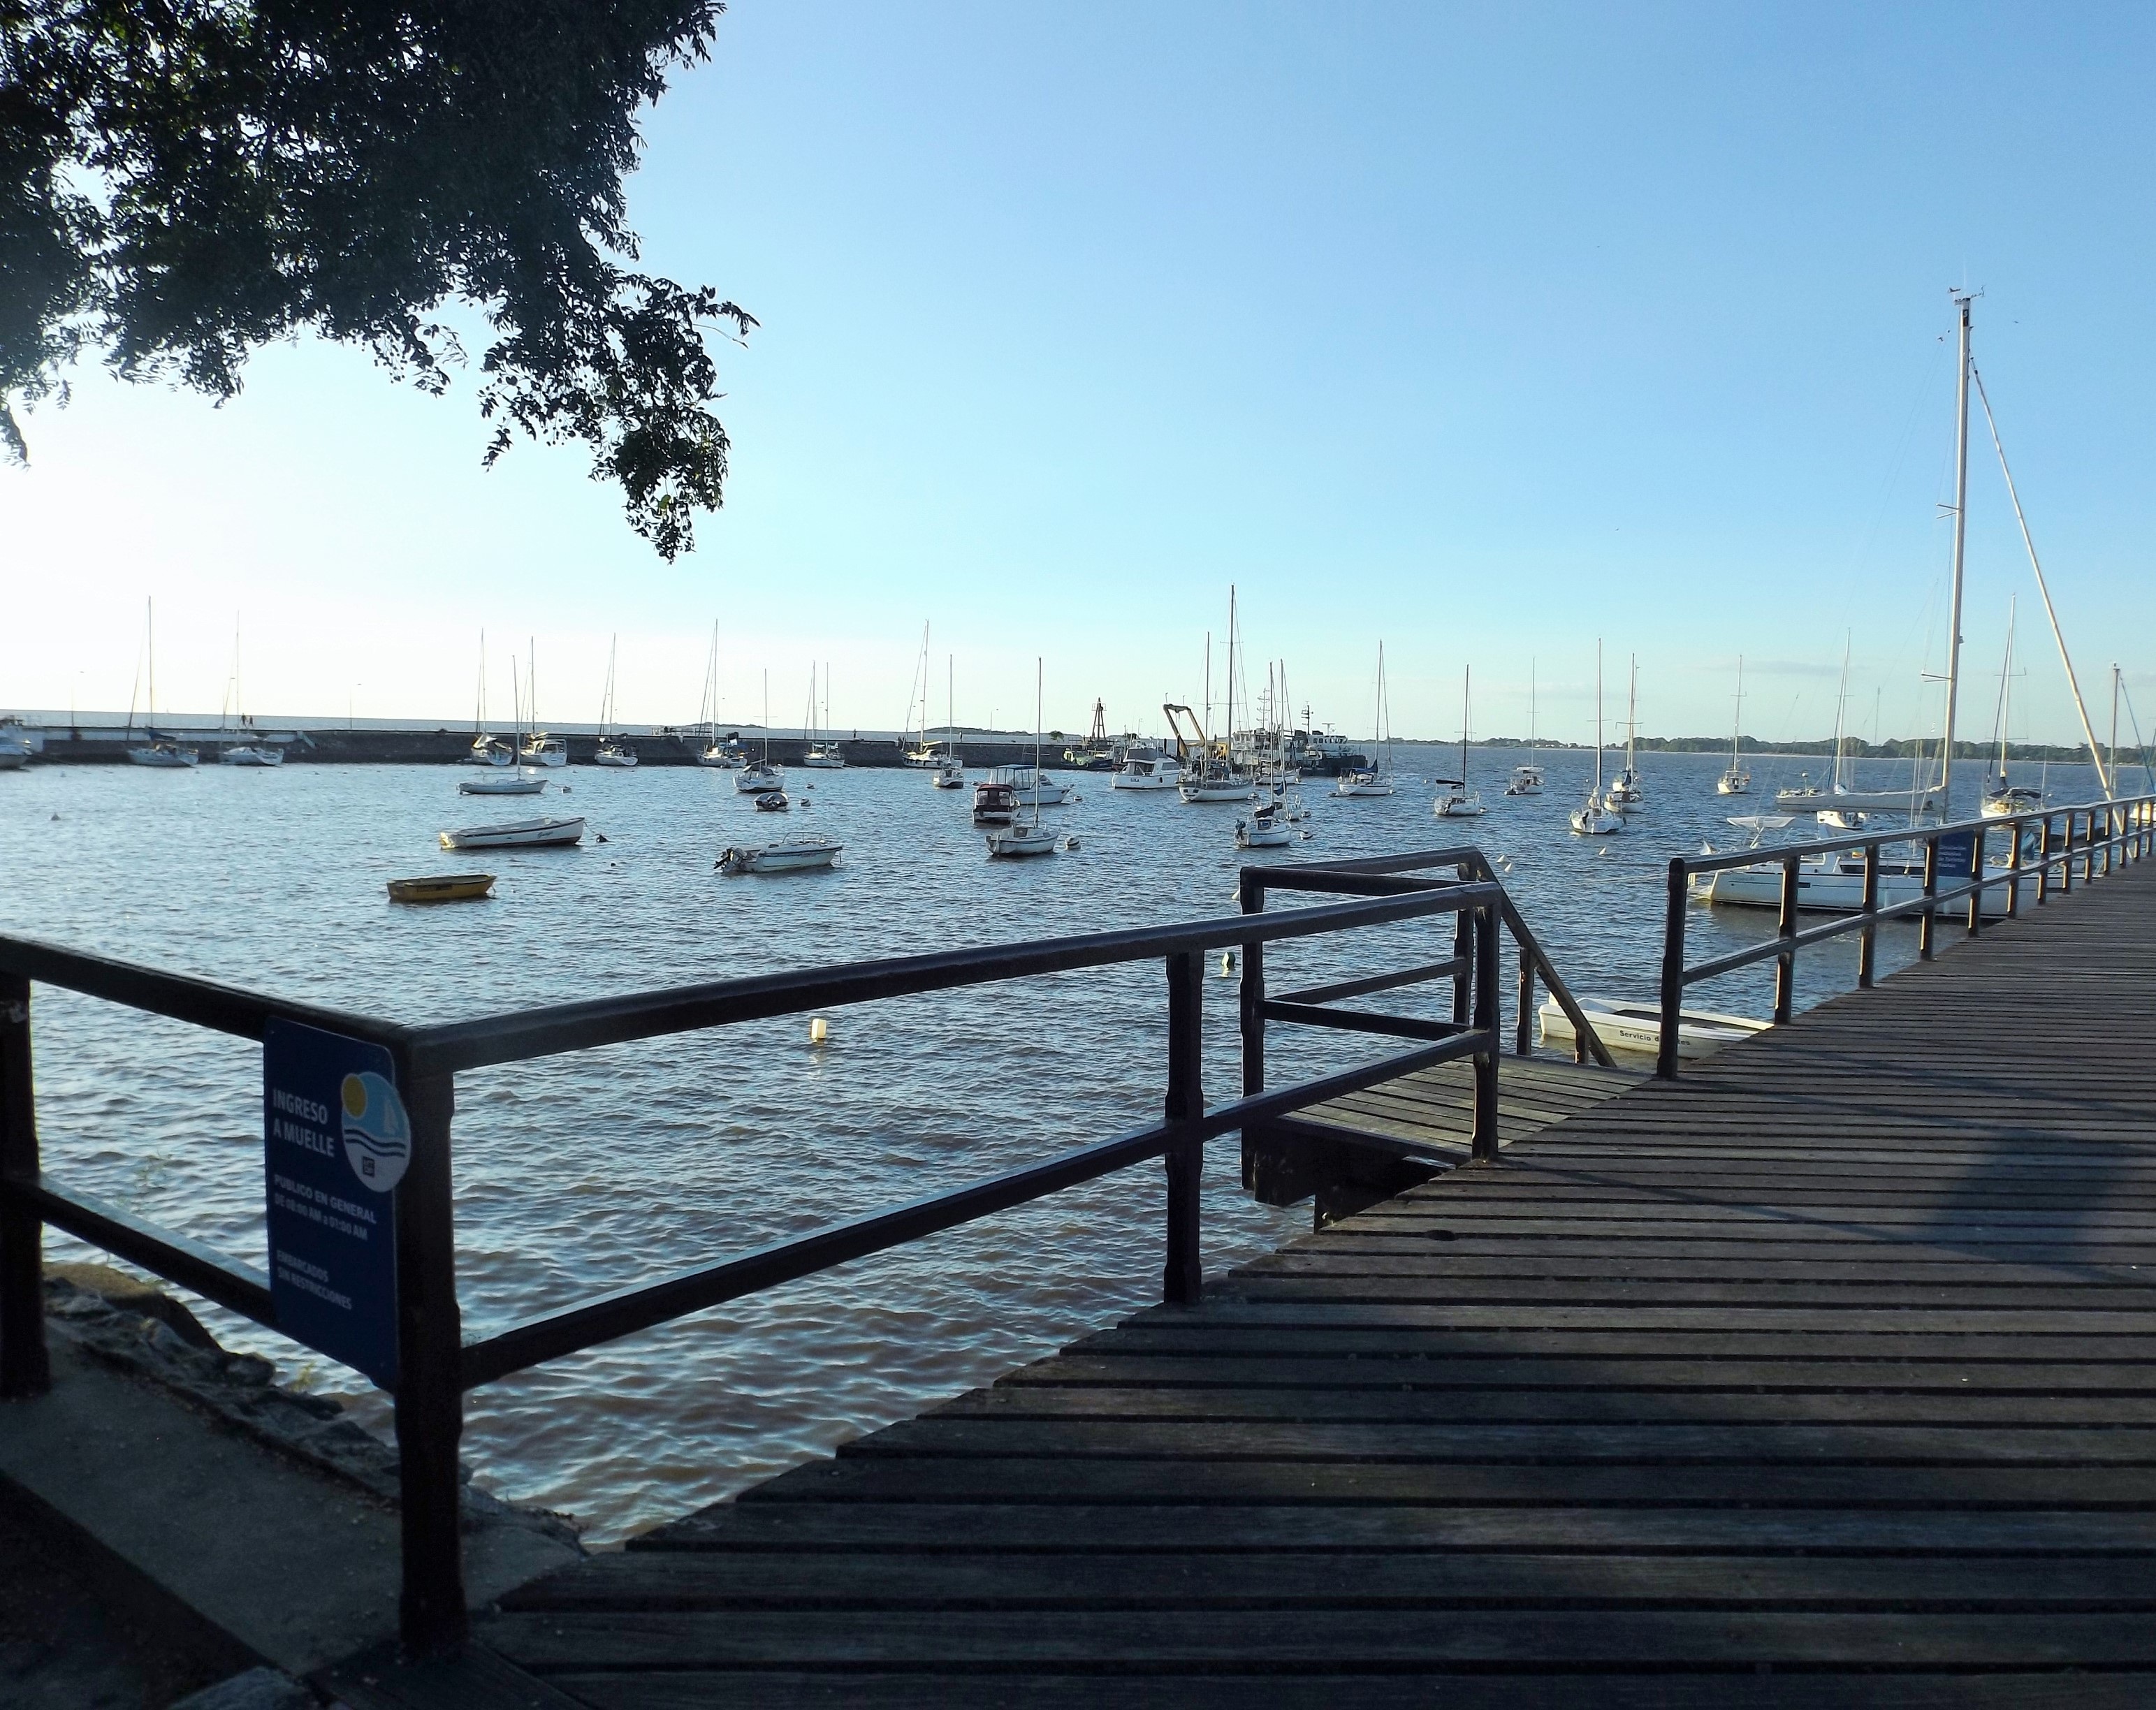
beach, sea, coast, water, nature, ocean, dock, boardwalk, boat, shore, pier, river, tide, walkway, spring, vehicle, holiday, blue, marina, port, sailboat, boats, yachts, calm sea, desktop wallpapers